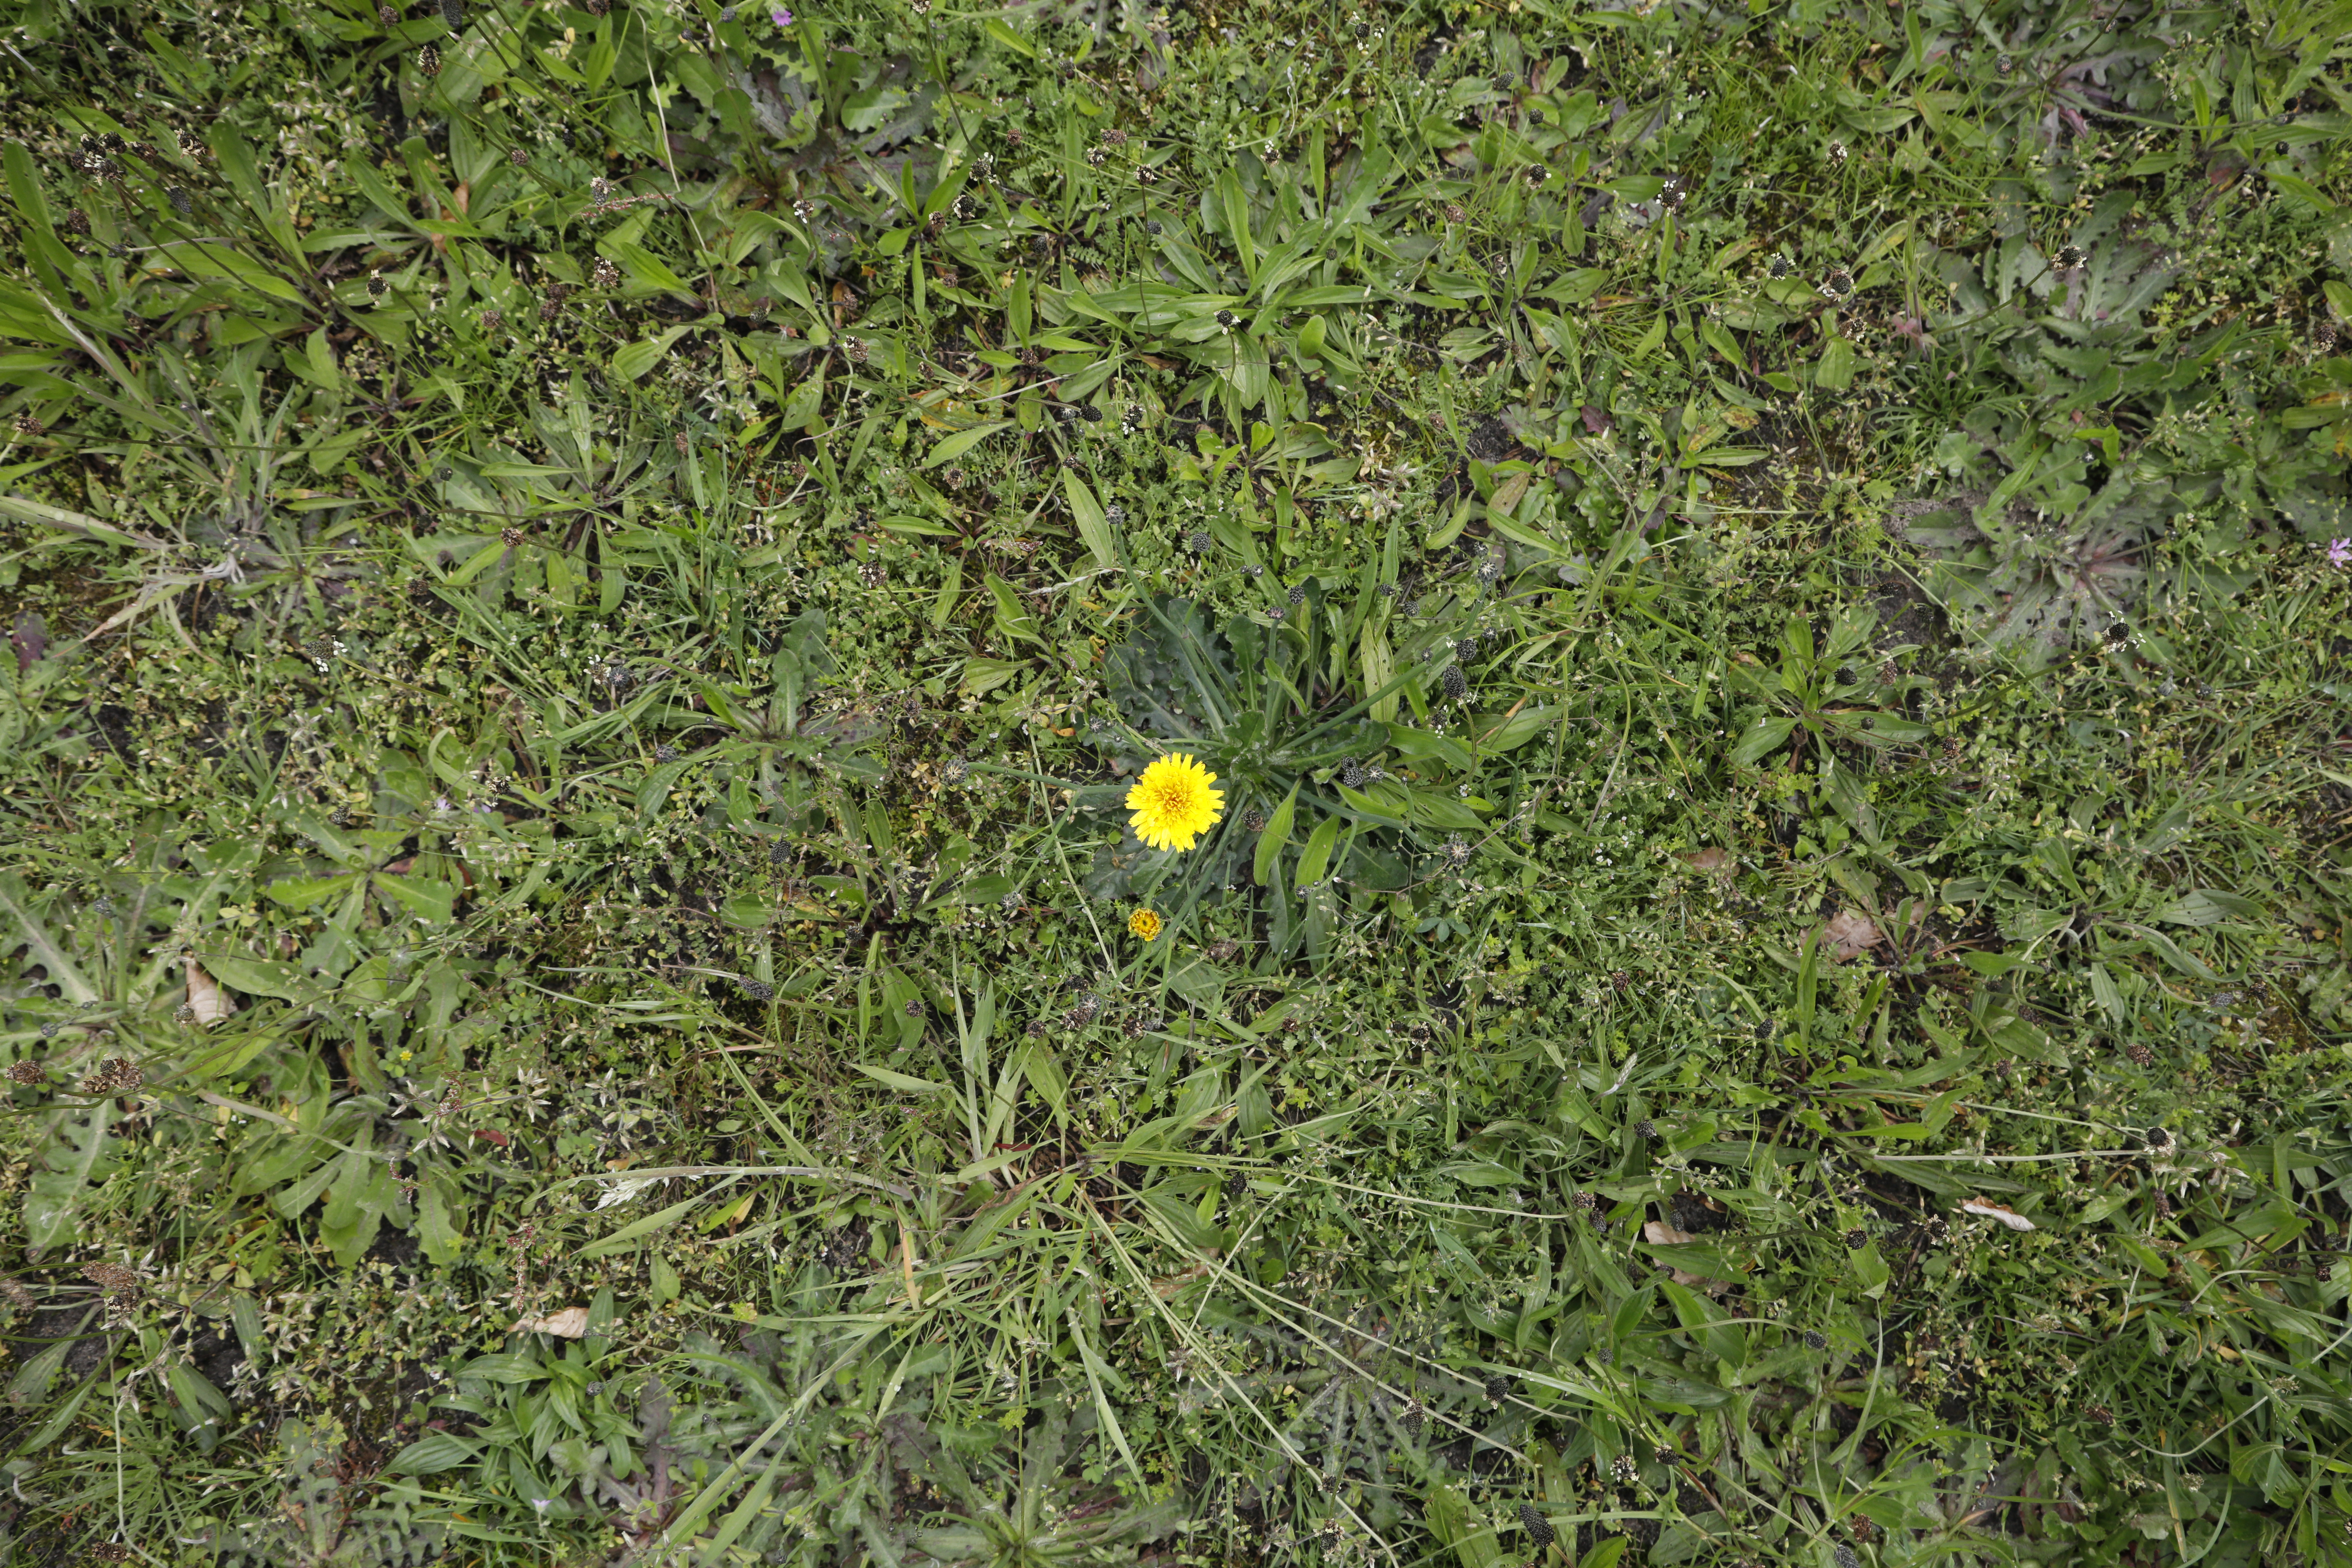
Plant species: Hypochaeris radicata, Geranium molle, Erodium cicutarium, Plantago lanceolata